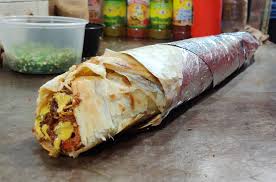
Dish: kaathi_rolls